Taiga

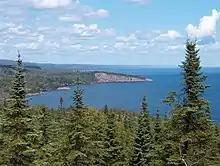
Boreal forest near Shovel Point in Tettegouche State Park, along the northern shore of Lake Superior in Minnesota.

The growing season, when the vegetation in the taiga comes alive, is usually slightly longer than the climatic definition of summer as the plants of the boreal biome have a lower temperature threshold to trigger growth than other plants. Some sources claim 130 days growing season as typical for the taiga.